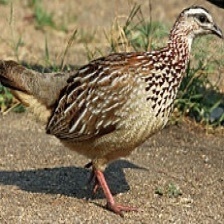
Species: BLACK FRANCOLIN
Scientific name: FRANCOLINUS FRANCOLINUS
ImageNet parent category: partridge